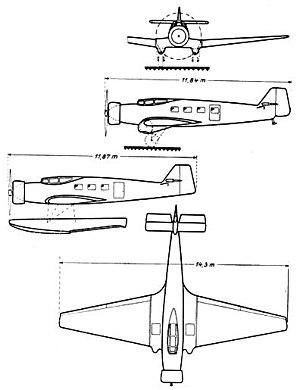
Le Junkers Ju 60 est un avion de ligne monomoteur. C'est le dernier modèle signé Hugo Junkers.